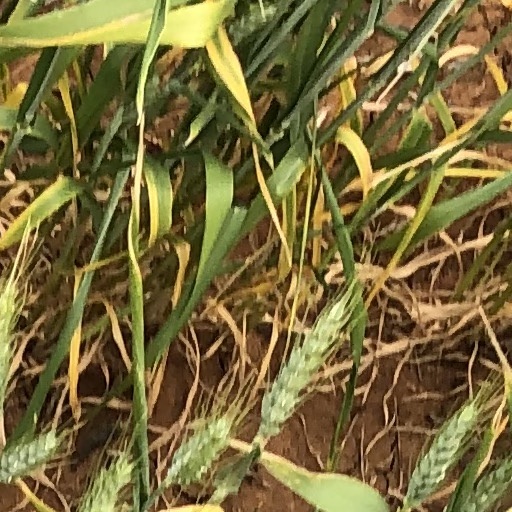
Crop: wheat